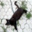
Label: cat